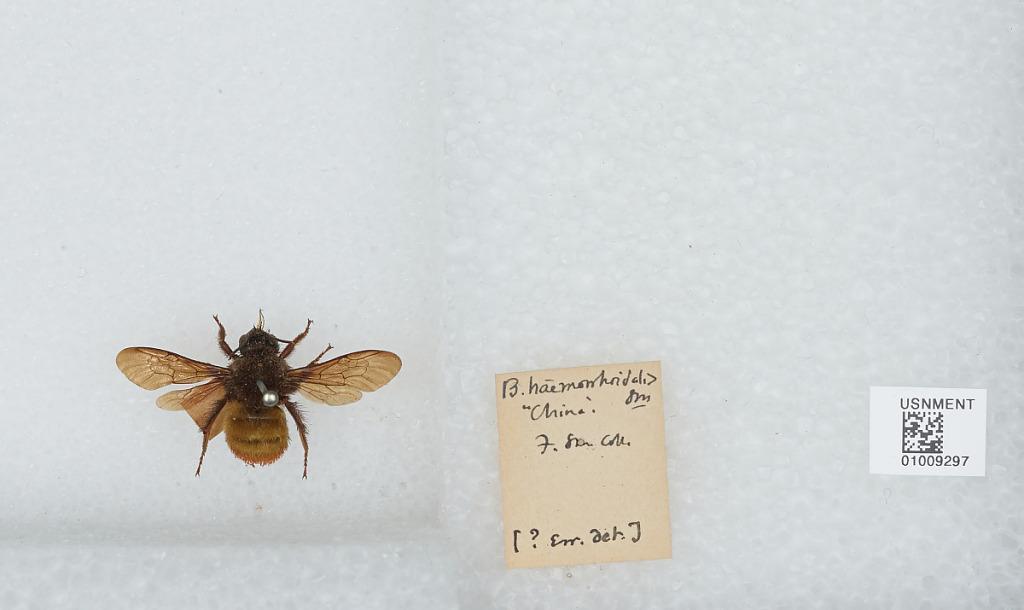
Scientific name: Bombus (Orientalibombus) haemorrhoidalis Smith
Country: China